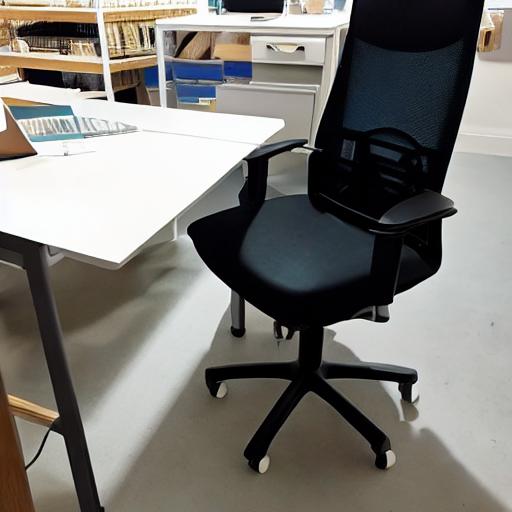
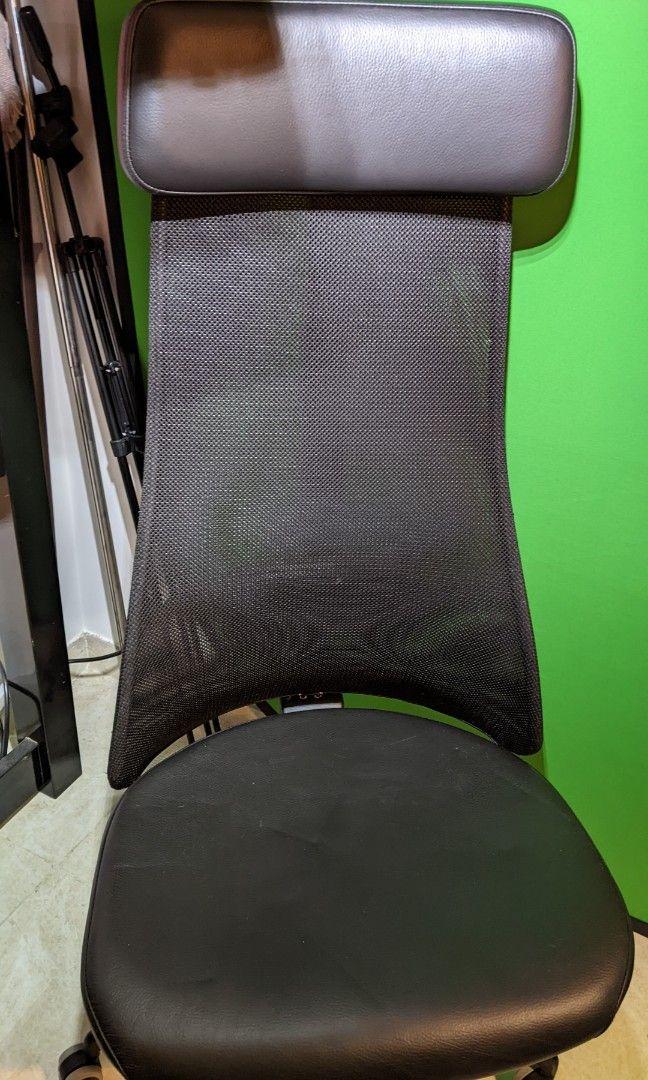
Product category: items_chair
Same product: no